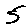
Label: 5